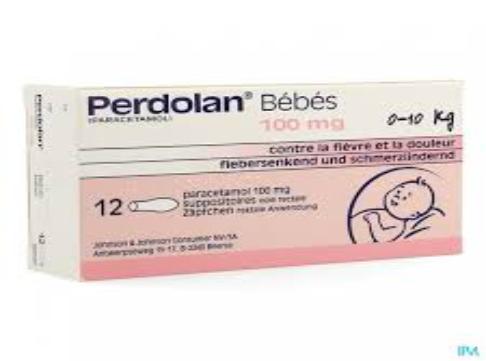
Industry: Medical